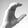
ASL letter: C